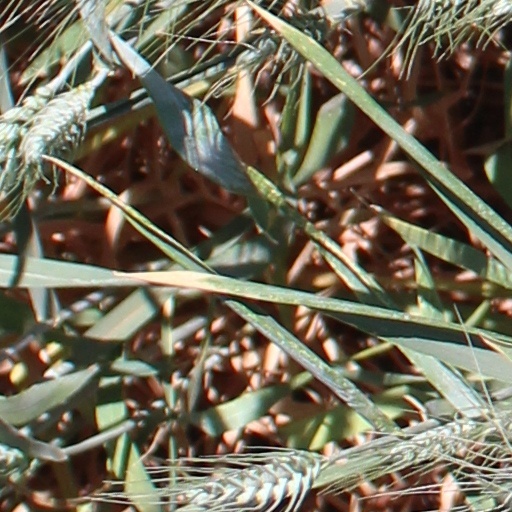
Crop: wheat